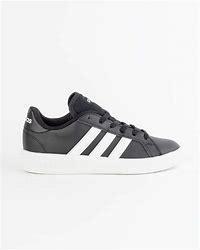
Brand: Adidas
Model: Grand Court Base